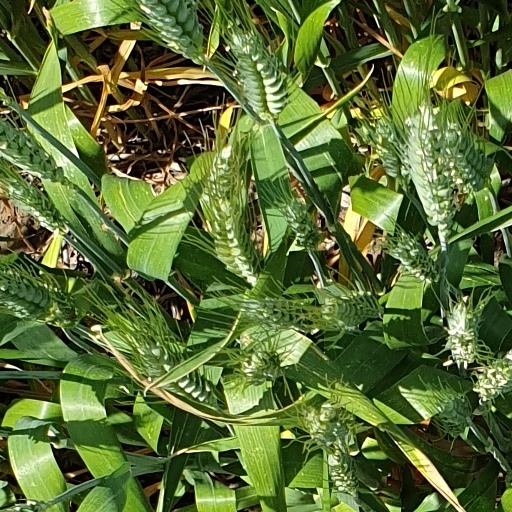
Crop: wheat